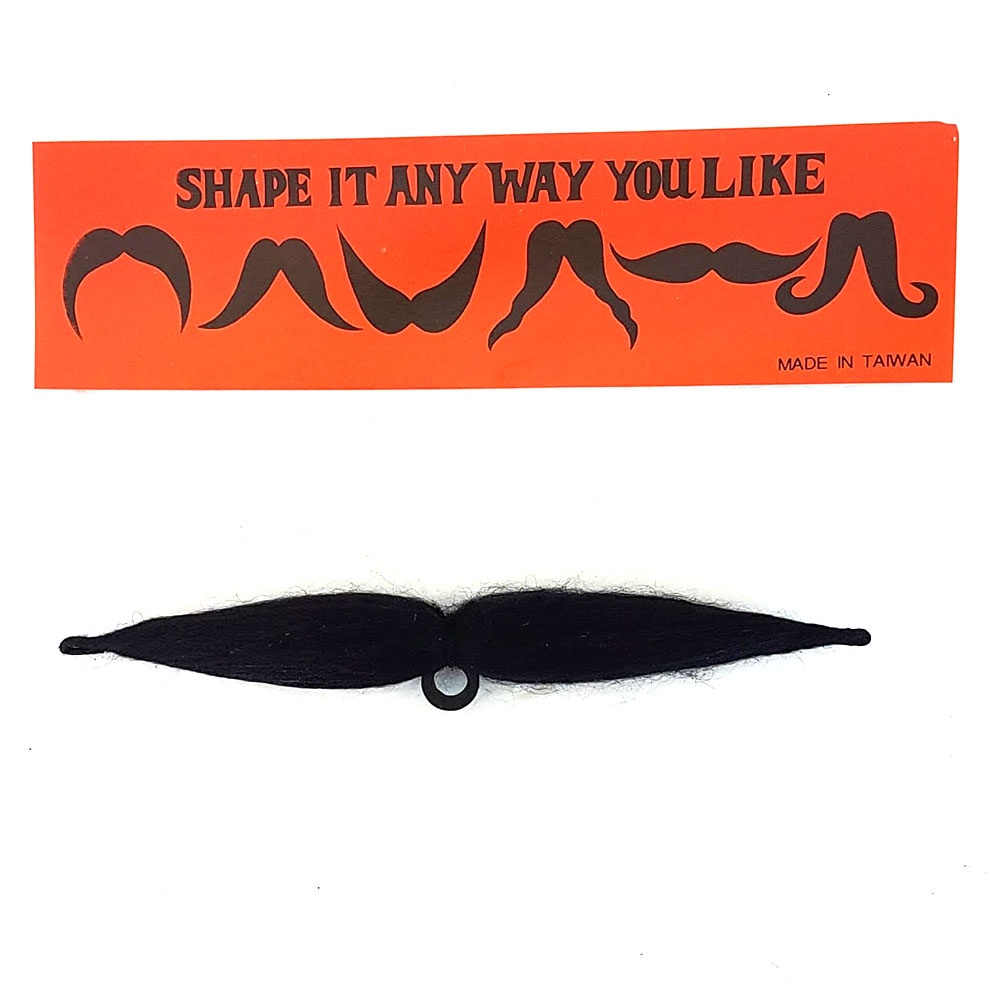
Six Way Mustache - Novelty
An unusual mustache that is easy to put on and can be shaped into many different styles! Create dozens or different characters!
Brand: D. Robbins Magic
Category: Apparel & Accessories > Costumes & Accessories > Costume Accessories